Alfred O. Deshong

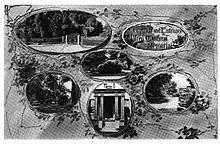
Grounds and Entrance of the Deshong Mansion

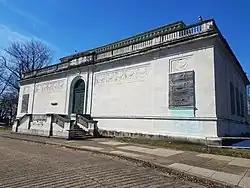
The defunct Deshong Art Museum in 2018

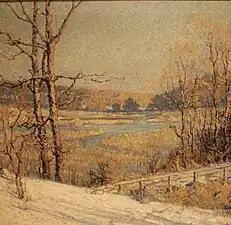
Meadows in Winter painting by George Loftus Noyes from the Widener University Art Museum Alfred O. Deshong Collection

The Deshong mansion was built in 1850 on off Edgemont Avenue in the Greek Revival Italianate style by Alfred's father, John O. Deshong, Sr. It was willed to the people of Chester after Alfred's death. The land was turned into a public park named Deshong Park and an art museum was built on the property. The mansion and art museum fell into disrepair in the 1980s. The trust was dissolved and the property was taken over by the Delaware County Industrial Development Authority. The mansion suffered a partial collapse in 2013 and was demolished in 2014. In 2018, 60% of the park was sold for commercial development.